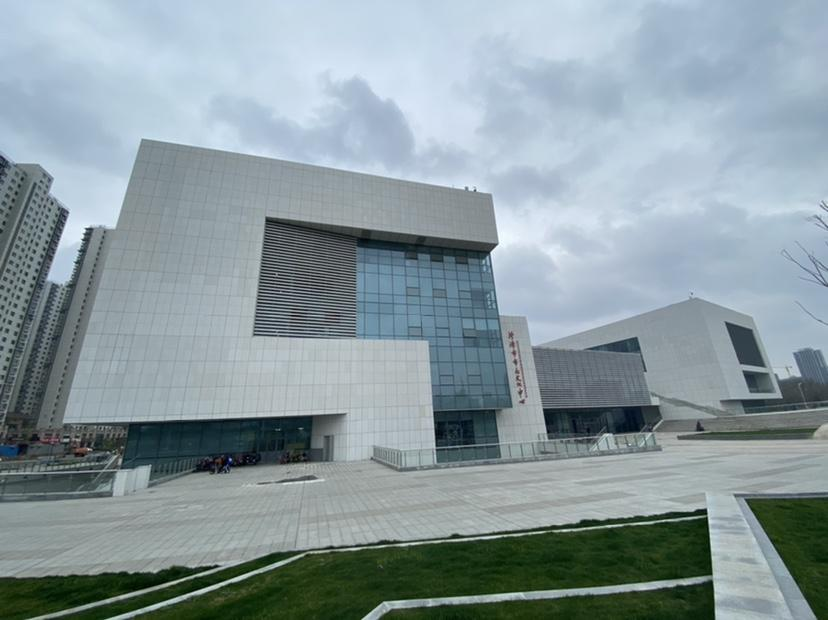
地标名称：菏泽市市民文化中心
所在城市：菏泽市·牡丹区